Nicholas Newman (athlete)

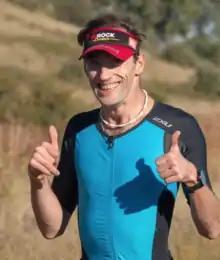
Nicholas Newman in May, 2019.

Nicholas Ian Newman is a Paralympian athlete from Bloemfontein, South Africa primarily competing in the category F36 javelin events. He was diagnosed with Cerebral palsy from birth.